Jardín Botánico La Concepción

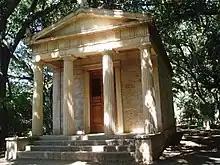
Templete tetrástilo of Doric order, built by the Loring family.

Following the financial bankruptcy of the Loring-Heredia family, the estate was bought in 1911 by the Echevarría Azcarate family (from the marriage of Rafael Echevarría Azcarate with Amalia Echevarrieta Mauri, making important improvements and expanding the collection of trees and palm trees. In 1943 the garden was declared a historical-artistic garden, today it's Bien de Interés Cultural. When the couple dies, the estate is managed by Amalia's brother, Horacio Echevarrieta, who maintained it until his death in 1963. From this point, the property goes into decline and progressive abandonment.